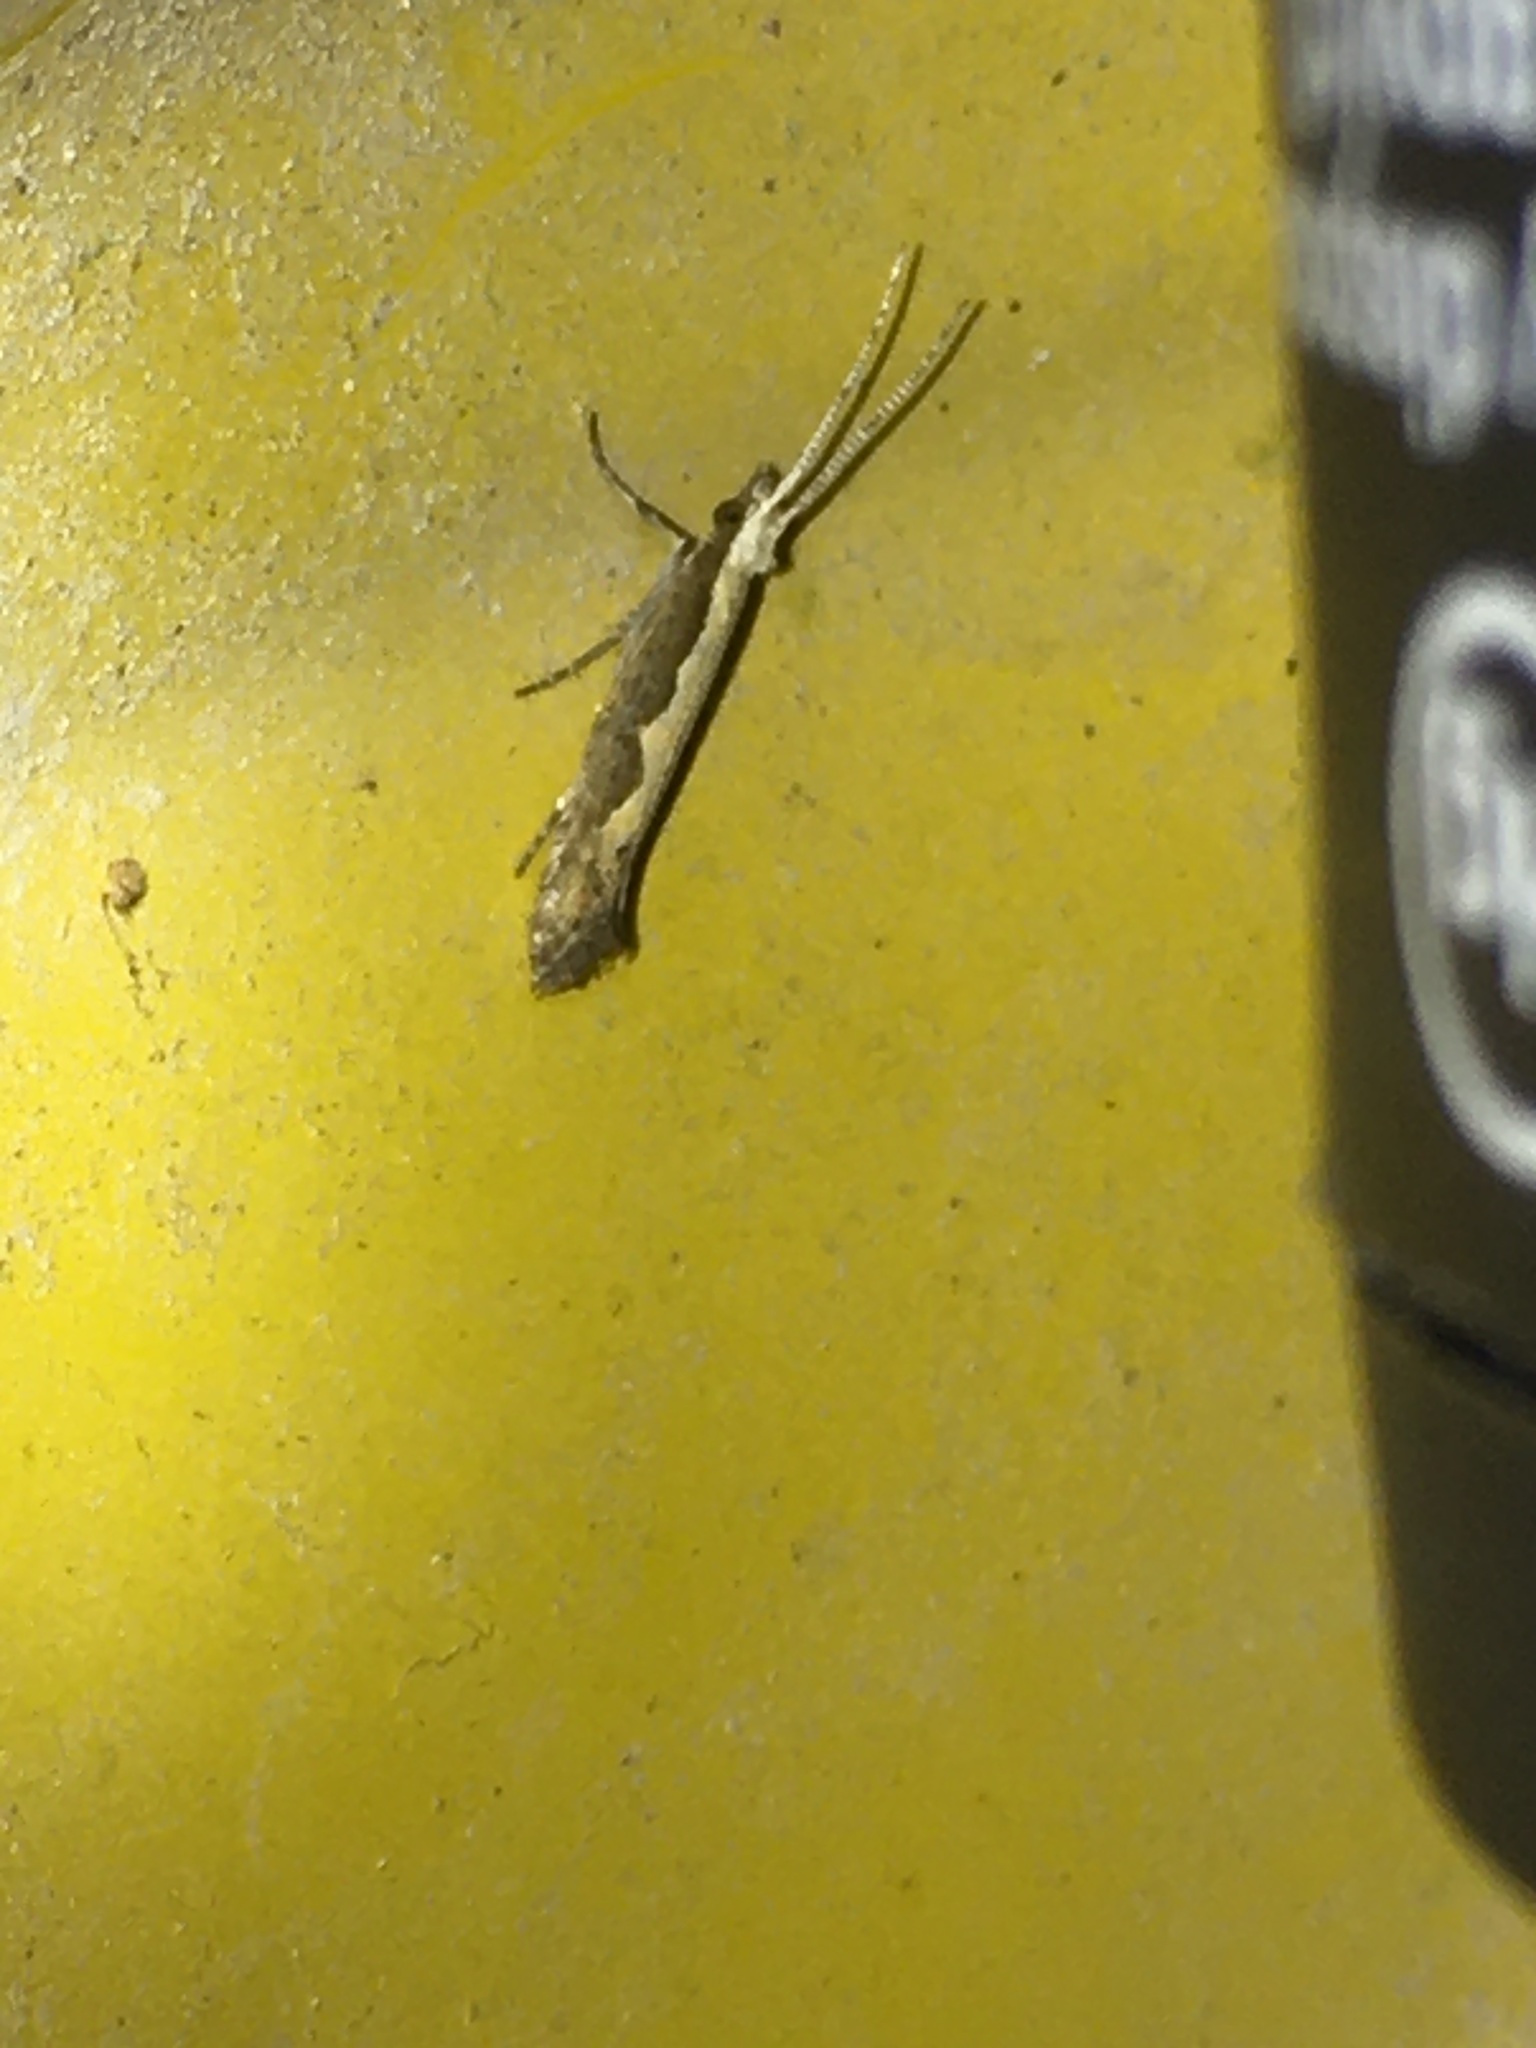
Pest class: diamondback_moth